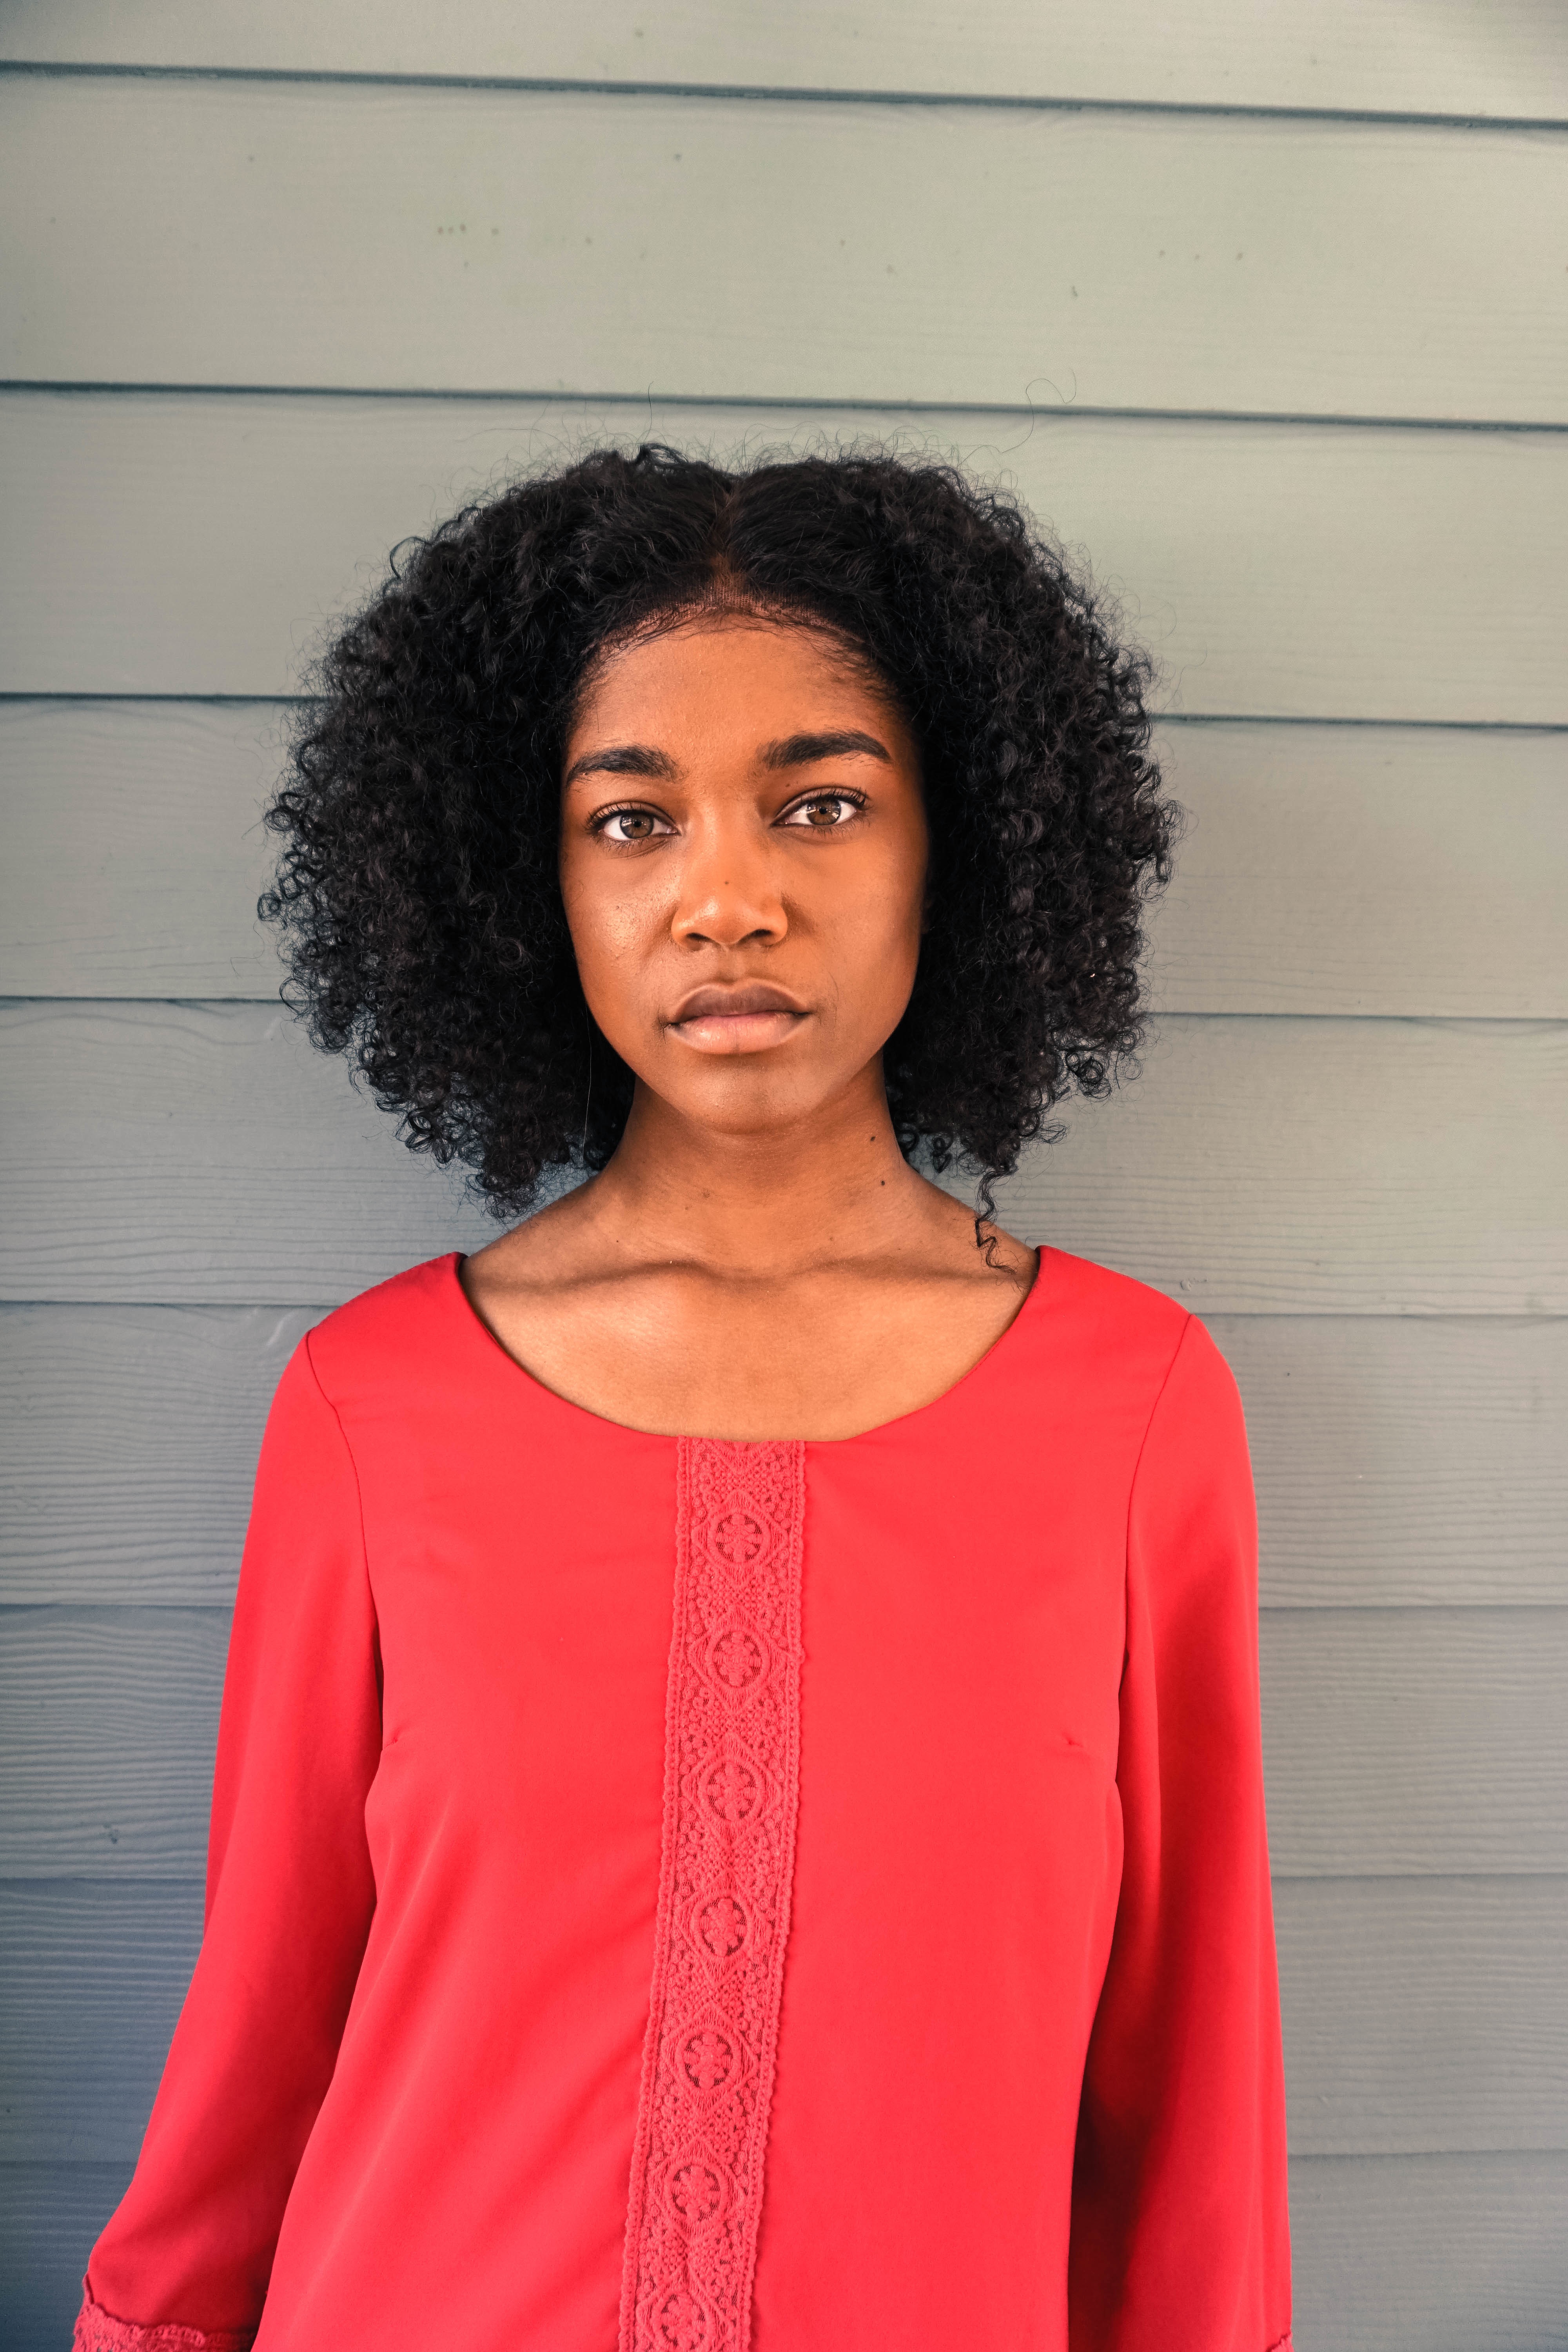
hair, model, red, fashion, outerwear, hairstyle, long hair, afro, black hair, photo shoot